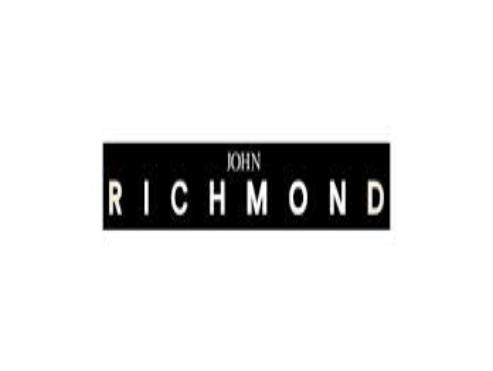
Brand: John Richmond
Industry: Clothes